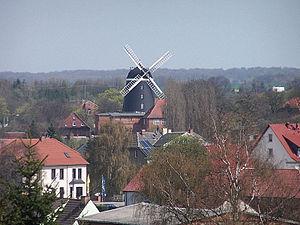
Woldegk est une commune d'Allemagne située dans le Land de Mecklembourg-Poméranie-Occidentale et l'arrondissement du Plateau des lacs mecklembourgeois.